Gordon D'Arcy

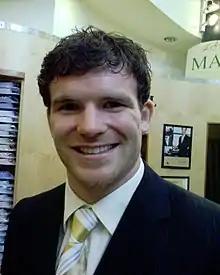

Gordon William D'Arcy (born 10 February 1980, in Ferns, County Wexford) is a retired Irish rugby player who was selected for two British & Irish Lions tours. He played most of his career at inside centre for Irish provincial side Leinster. He is second on the record list for most Leinster appearances at 257 and third on the all-time Leinster try list with 60. He was registered to club side Lansdowne.